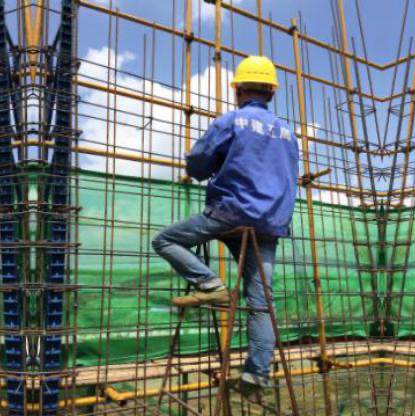
Objects in the image:
label: helmet